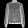
Label: Shirt